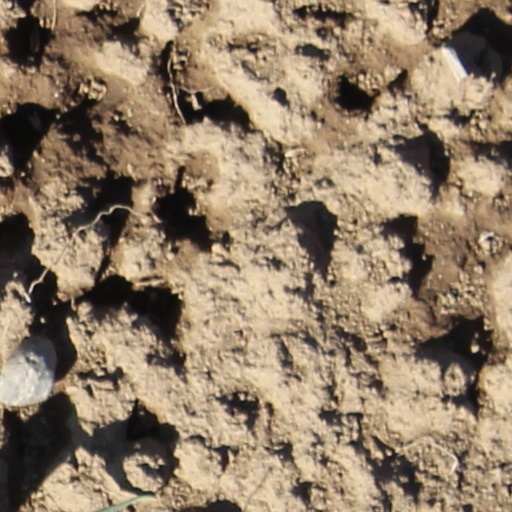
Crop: wheat